David Hechstetter

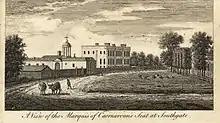
Minchington Hall shown in "A View of the Marquis of Caernarvon's Seat at Southgate" from Robert Goadby's "A New Display of the Beauties of England" (1776).

Sir David Hechstetter (or Heckstetter, Hetchetter, Hochstetter, or Hockstetter; c. 1659 – 14 June 1721) was a director of the Company of Merchant Adventurers of London (the Hamburg Company) and a land-owner in Hertfordshire and Middlesex. He was a justice of the peace for Middlesex and was knighted in 1714.